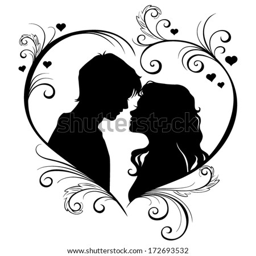
vector silhouette of a loving couple in the hear frame isolated on white background